Sekiya Station (Niigata)

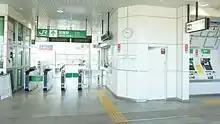
The gate, August 2016

The station consists of an island platform serving two tracks, with the station situated above the tracks.